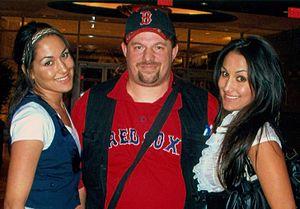
The Bella Twins de leurs vrais noms Brianna Monique Danielson et Nicole Stephanie Garcia-Colace sont des sœurs jumelles, mannequins et catcheuses professionnelles américaines connues respectivement sous les noms de Brie Bella et Nikki Bella.